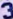
Number: 3